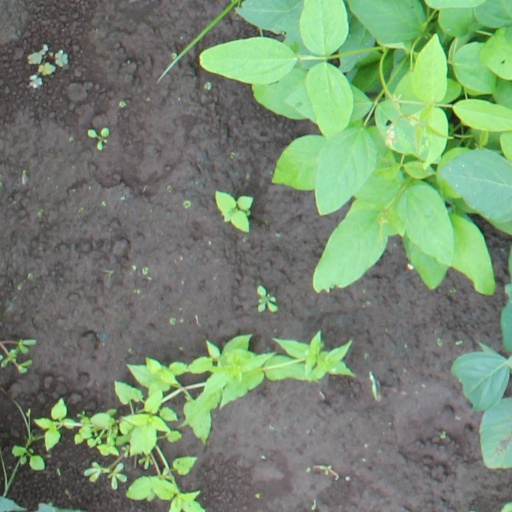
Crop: soybean